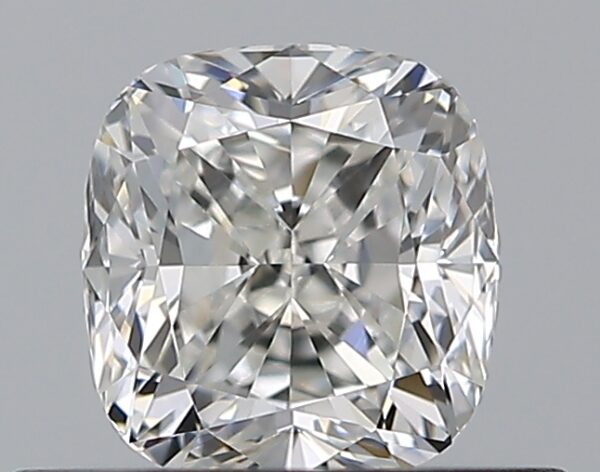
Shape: cushion
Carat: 0.5
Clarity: VVS2
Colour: F
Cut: EX
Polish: EX
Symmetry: VG
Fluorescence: M
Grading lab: GIA
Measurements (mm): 4.63 x 4.39 x 2.99